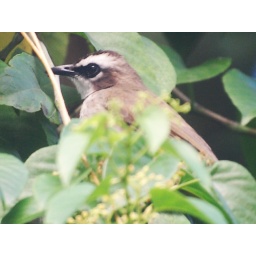
Bird behind above the glass roof